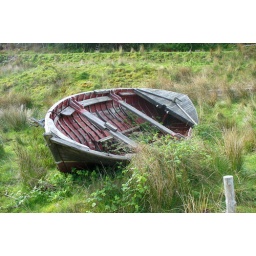
A boat built by Portree boat building company, beached in Badachro.